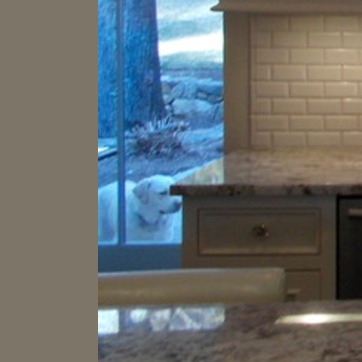
Material: polishedstone